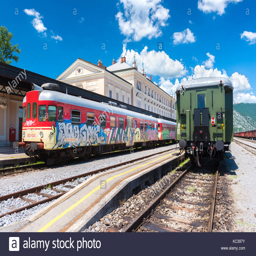
a city : view of trains standing on rails at the old train station in sunny